Raja Mitra

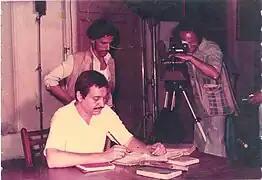
Mitra directing Soumitra Chattopadhyay, from the sets of Ekti Jiban (1987)

In 1989, his "Painters of Birbhum" was in the Indian Panorama and Italy's Popoli Festival. In 1991, it was in the Short Film Festival of Bangladesh, Kolkata's International Short Film Festival in 1992 and Mumbai's International Short Film Festival in 1998. His "Jataner Jami" was featured in the Indian Panorama in 1999. It was also there at the Calcutta International Film Festival of 1998. His "Behula" won the Best Short Fiction Film at the 37th National Awards among the best of Indian cinema in 1989. This also won the Bengal Film Journalists' Association award for Best Fiction Film in 1990.